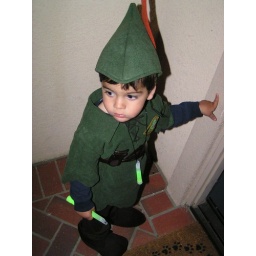
He wanted in the house so bad because there was a dog inside.